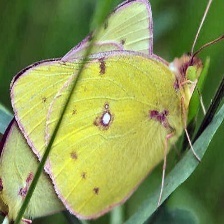
Species: CLOUDED SULPHUR
Butterfly family (ImageNet category): sulphur_butterfly